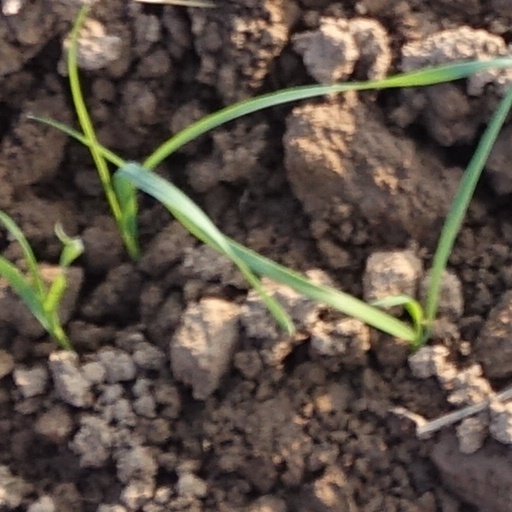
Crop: wheat